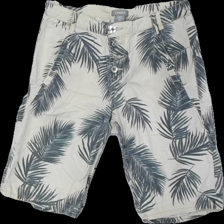
View: front
Type: Shorts
Category: Men
Brand: Lindex
Colors: Beige, Grey
Material: 100% cotton
Pattern: Other
Cut: Regular
Size: 36
Season: Summer
Damage location: bottom center
Damage 2 location: middle center
Damage 3 location: middle right
Price range: <50
Recommended usage: Export
Description: beige shorts med blad på, urtvättad